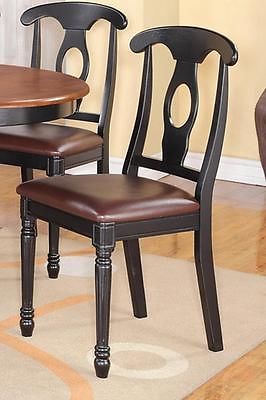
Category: chair